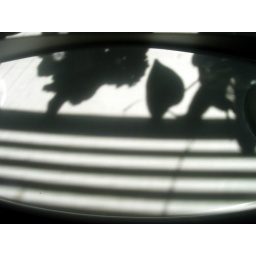
Window flora reflected in the babies high chair tray.